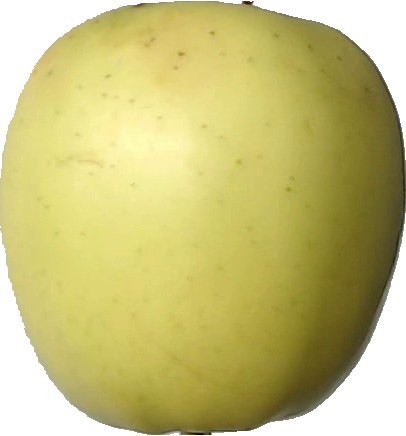
Label: apple_golden_2